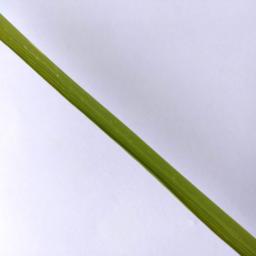
Label: Rice___Healthy